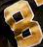
Number: 8